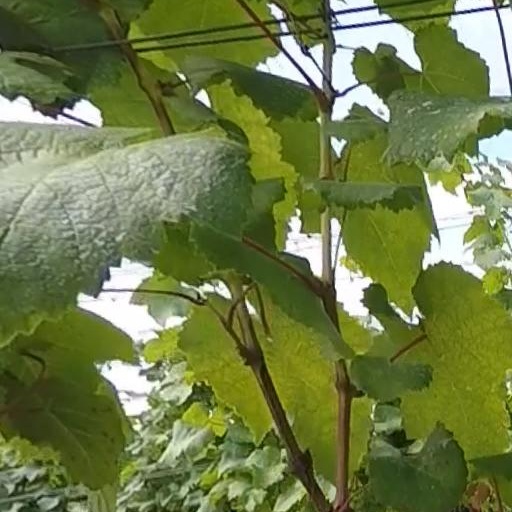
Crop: grape